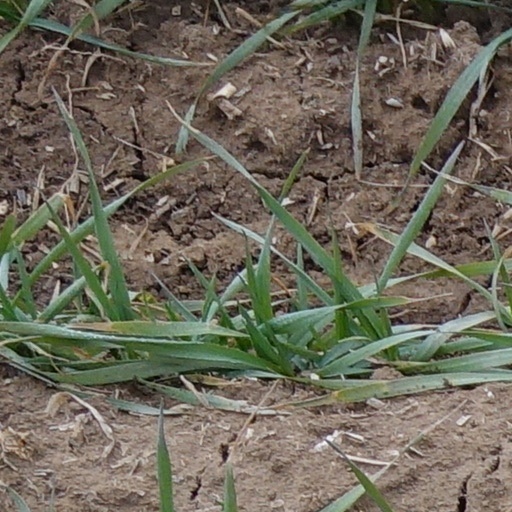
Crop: wheat